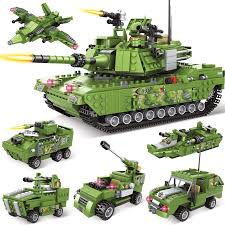
Label: T-90